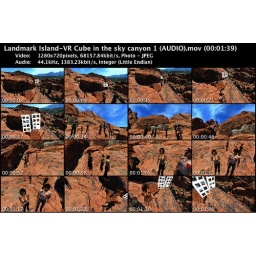
Landmark Island-VR Cube in the sky canyon 1 (AUDIO).mov